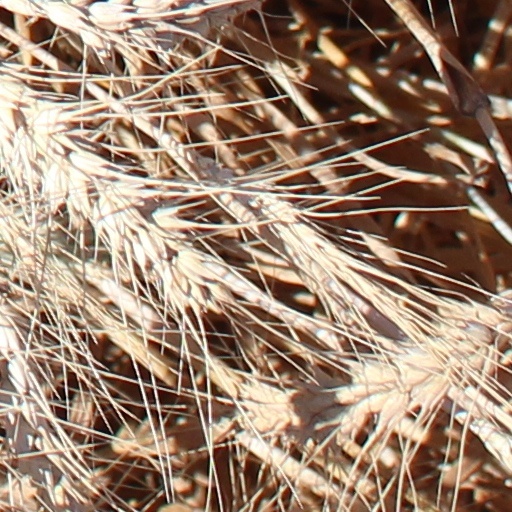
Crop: wheat